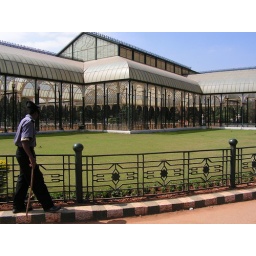
Going around the glass house